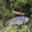
Label: trout